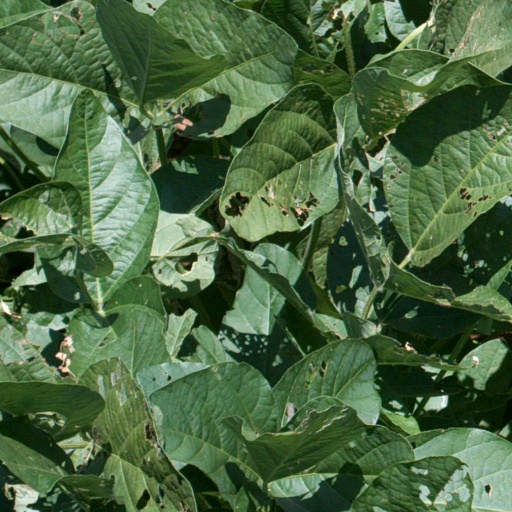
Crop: soybean